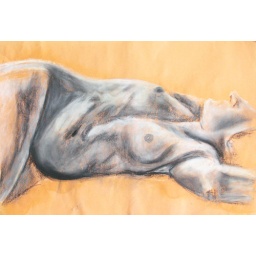
Reclining twising female nude in charcoal and conte crayon on orange paper, 2009 small